3faltig

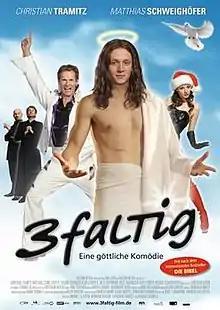
Film poster

is an Austrian-German comedy film directed by Harald Sicheritz. It was released in 2010.